John Carney Agricultural Complex

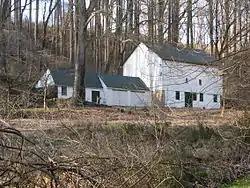
Barn at the site

John Carney Agricultural Complex is a historic farm complex located at Greenville, New Castle County, Delaware. The complex includes three contributing buildings and four contributing structures. Since 1997, it has been part of Brandywine Creek State Park, although it is not open to the public.